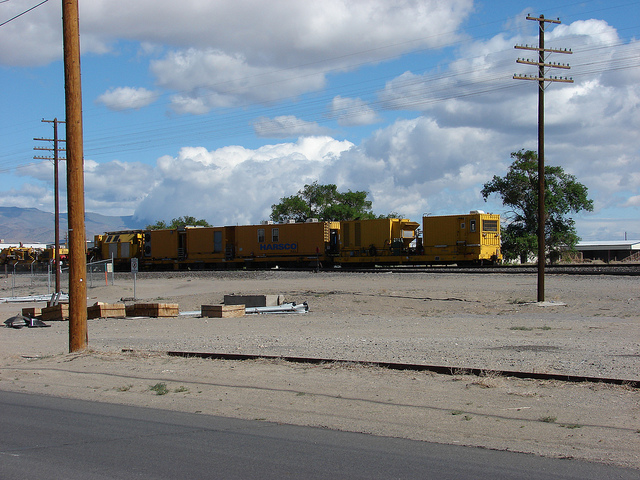
Yellow train near open space dirt lot in urban setting.

A train is sitting on the track beside a barren field.

In the distance a yellow train stands on the train tracks.

yellow box cars sitting on train tracks in an empty train depot